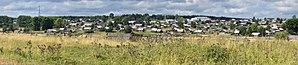
Loïno est une localité du nord de la Russie située à 240 km au nord-est de Kirov, sur les rives du fleuve Kama, dans l'oblast de Kirov.